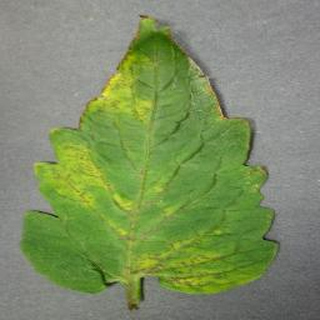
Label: tomato_yellow_leaf_curl_virus